Paluʼe

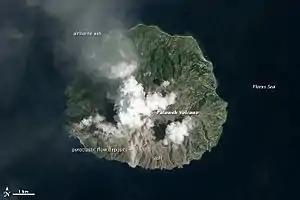
The island on 12 February 2013, as seen from space

Paluʼe Island (often referred to as "Palu Island") is located north of Flores Island in the Flores Sea. It is part of Lesser Sunda Islands. Paluʼe island is under the administrative region of Sikka Regency of East Nusa Tenggara province, Indonesia.